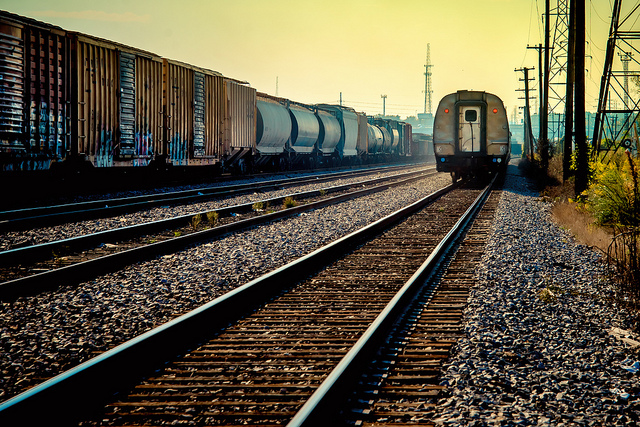
A train traveling past another train on train tracks.

many train cars tracks and telephone poles and towers

Train passing another along a set of train tracks.

Three train rails side by side with a freight train on one and a passenger train on another.